Apterotoxitiades

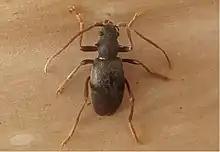
"Apterotoxitiades vivesi"

Apterotoxitiades is a genus in the longhorn beetle family Cerambycidae. There are at least two described species in "Apterotoxitiades", found in South Africa.